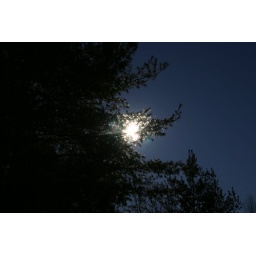
I love the deep blue of the sky at high shutter speeds (1/640 in this case)